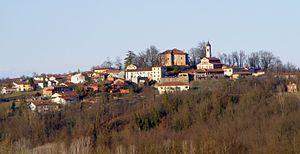
Roatto est une commune italienne de la province d'Asti dans la région Piémont en Italie.